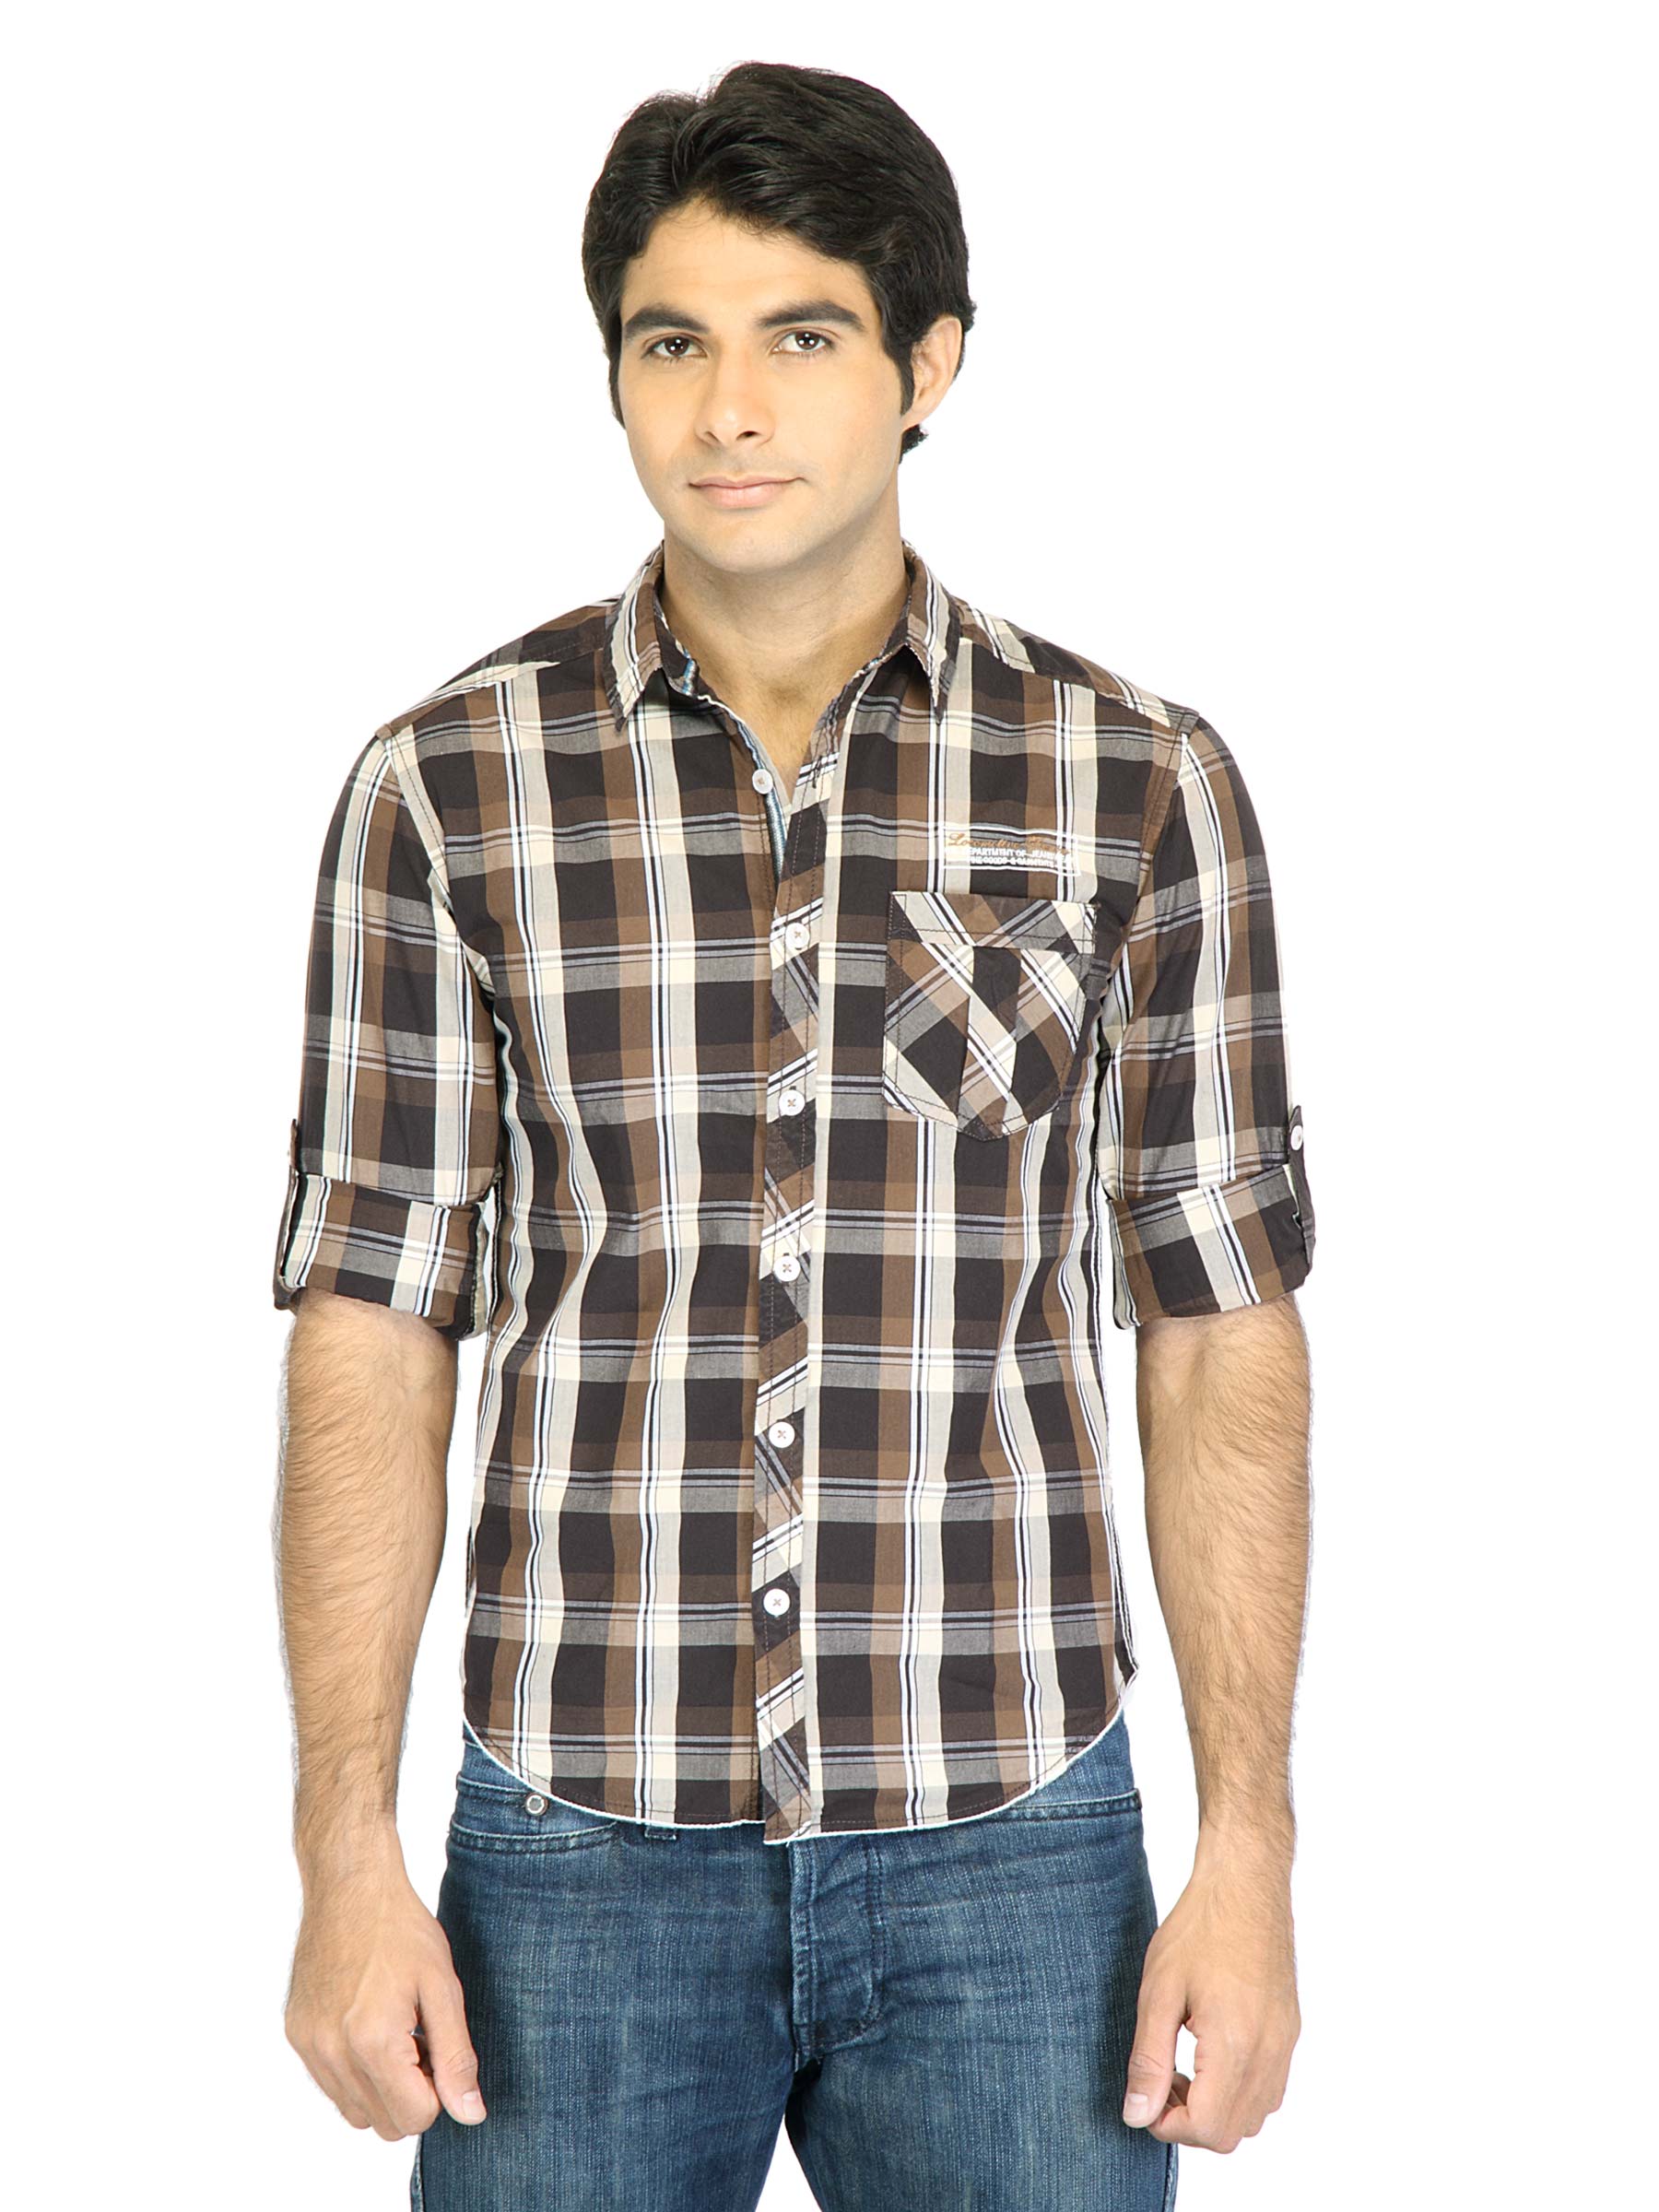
Locomotive Men Check Brown Shirt
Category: Apparel / Topwear / Shirts
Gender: Men
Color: Brown
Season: Fall 2011
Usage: Casual